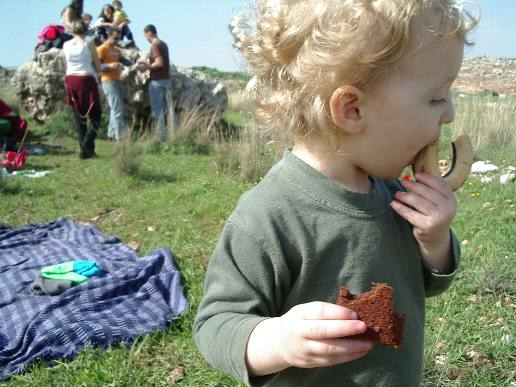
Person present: Yes